Question: Please indicate a possible affordance area of frisbee that can be used for throwing
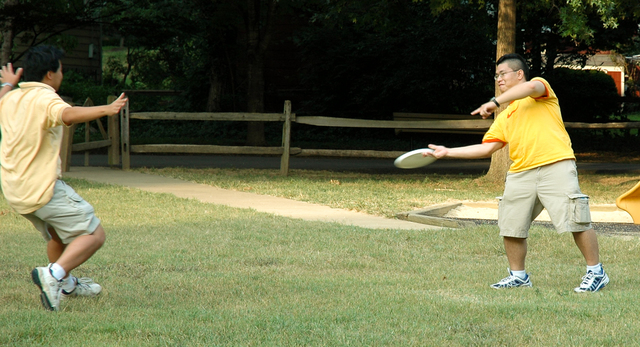
Answer: [383.5, 132, 452.5, 173]